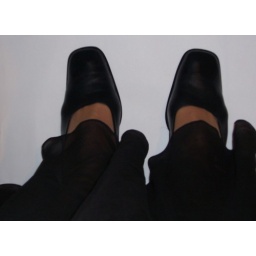
My feet in square front black nine west shoes with black longskirt